Jean-Gilles Delcour

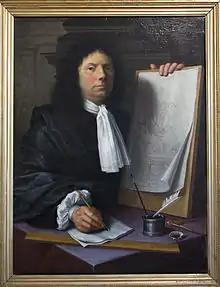
Portrait of his brother, the sculptor Jean Del Cour, now in the Curtius Museum in Liège

Jean-Gilles Delcour (1632–1695), is a walloon painter of religious subjects, was born at Hamoir, near Liège. He was a scholar of Geraert Douffet, but went to Rome and there studied for a long time under Andrea Sacchi and Carlo Maratti. He made excellent copies of some of Raphael's most celebrated works, which still exist at Liège, where there are also some original pictures by him in the churches. He died at Liège in 1695.